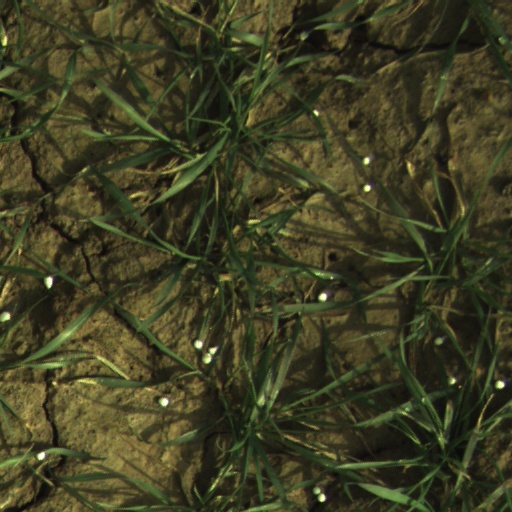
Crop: wheat